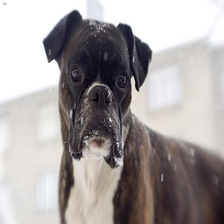
Species: dog
Breed: boxer